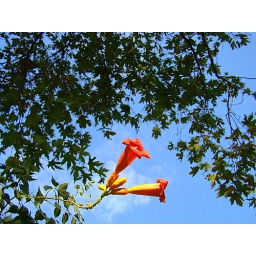
flowers against the sky